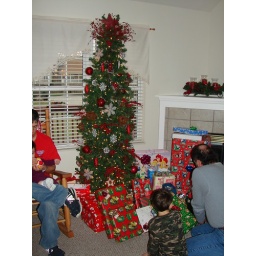
The christmas tree in the house we stayed in christmas